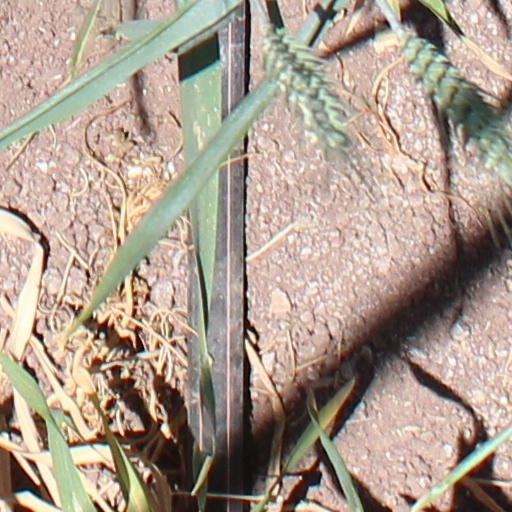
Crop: wheat